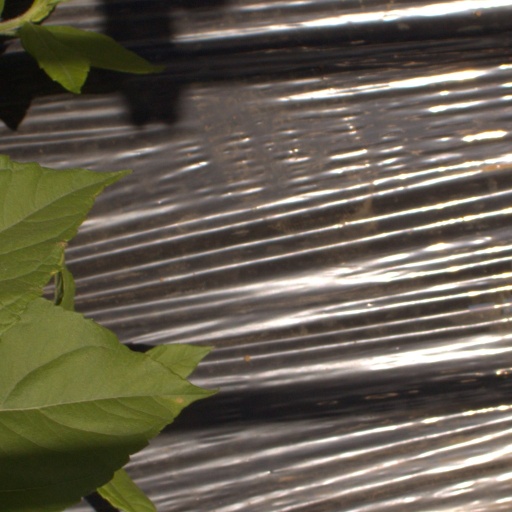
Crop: Jerusalem artichoke